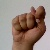
The image shows a hand gesture representing the letter 'T' in Indian Sign Language.